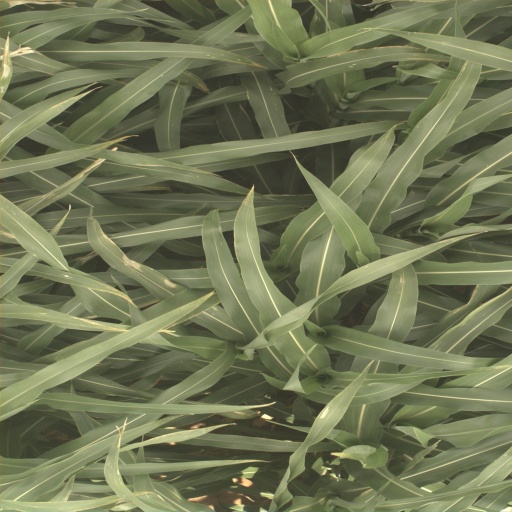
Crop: sorghum